John James Hattstaedt

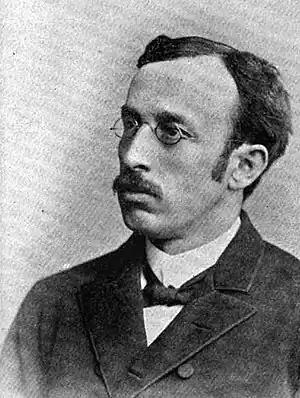
John James Hattstaedt

John James Hattstaedt (pronounced HATT-stedt; b. 29 December 1851, Monroe, Michigan; d. 30 November 1931 Chicago) was a musician and teacher known as founder and president of the American Conservatory of Music, which he established in Chicago in 1886. It was the oldest private degree-granting school of music in the Midwest. He served as its president until becoming ill six months before his death. At that time, the Conservatory had an enrollment of over 3,000 students.